Pederasty in ancient Greece

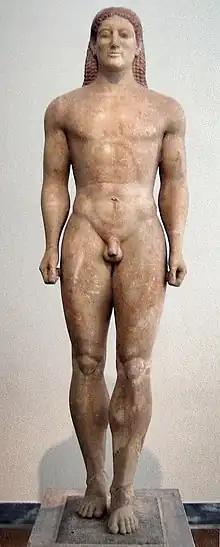
"Kouros" representing an idealized youth. Around 530 BCE

Pederasty in ancient Greece was a socially acknowledged relationship between an older male (the "erastes") and a younger male (the "eromenos") usually in his teens. It was characteristic of the Archaic and Classical periods.